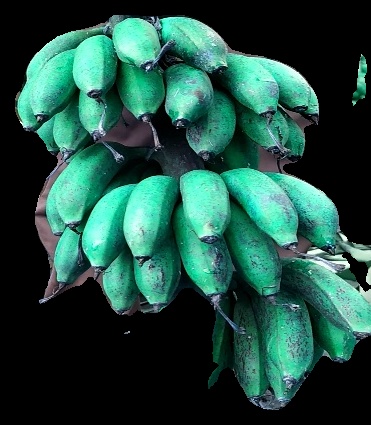
Variety: rasbale
Grade: grade3